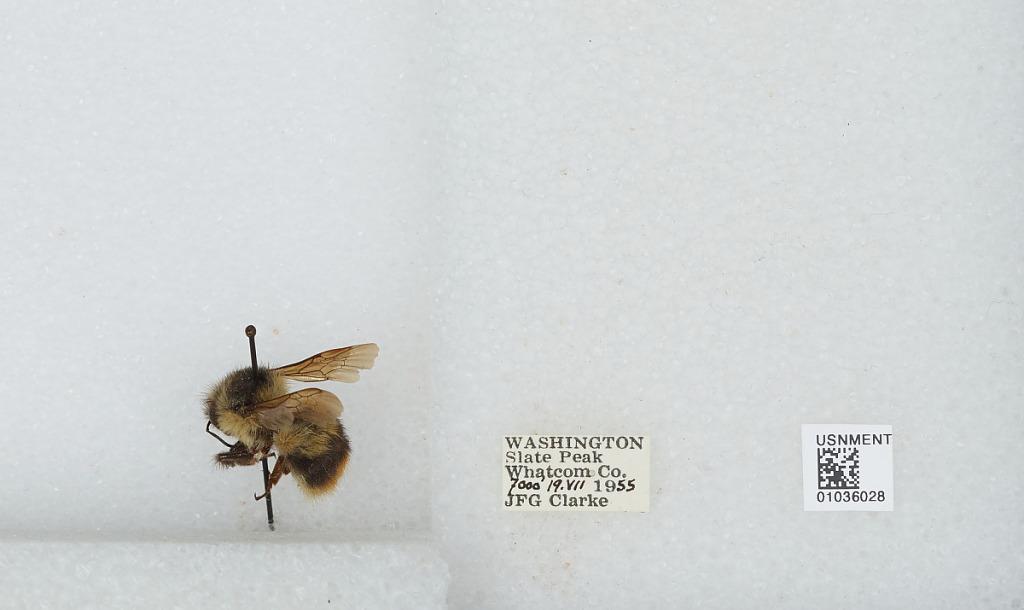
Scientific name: Bombus (Pyrobombus) mixtus Cresson
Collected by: J. Clarke
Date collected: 1955-7-19
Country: United States
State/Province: Washington
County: Whatcom
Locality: Slate Peak
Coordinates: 48.7422, -120.68